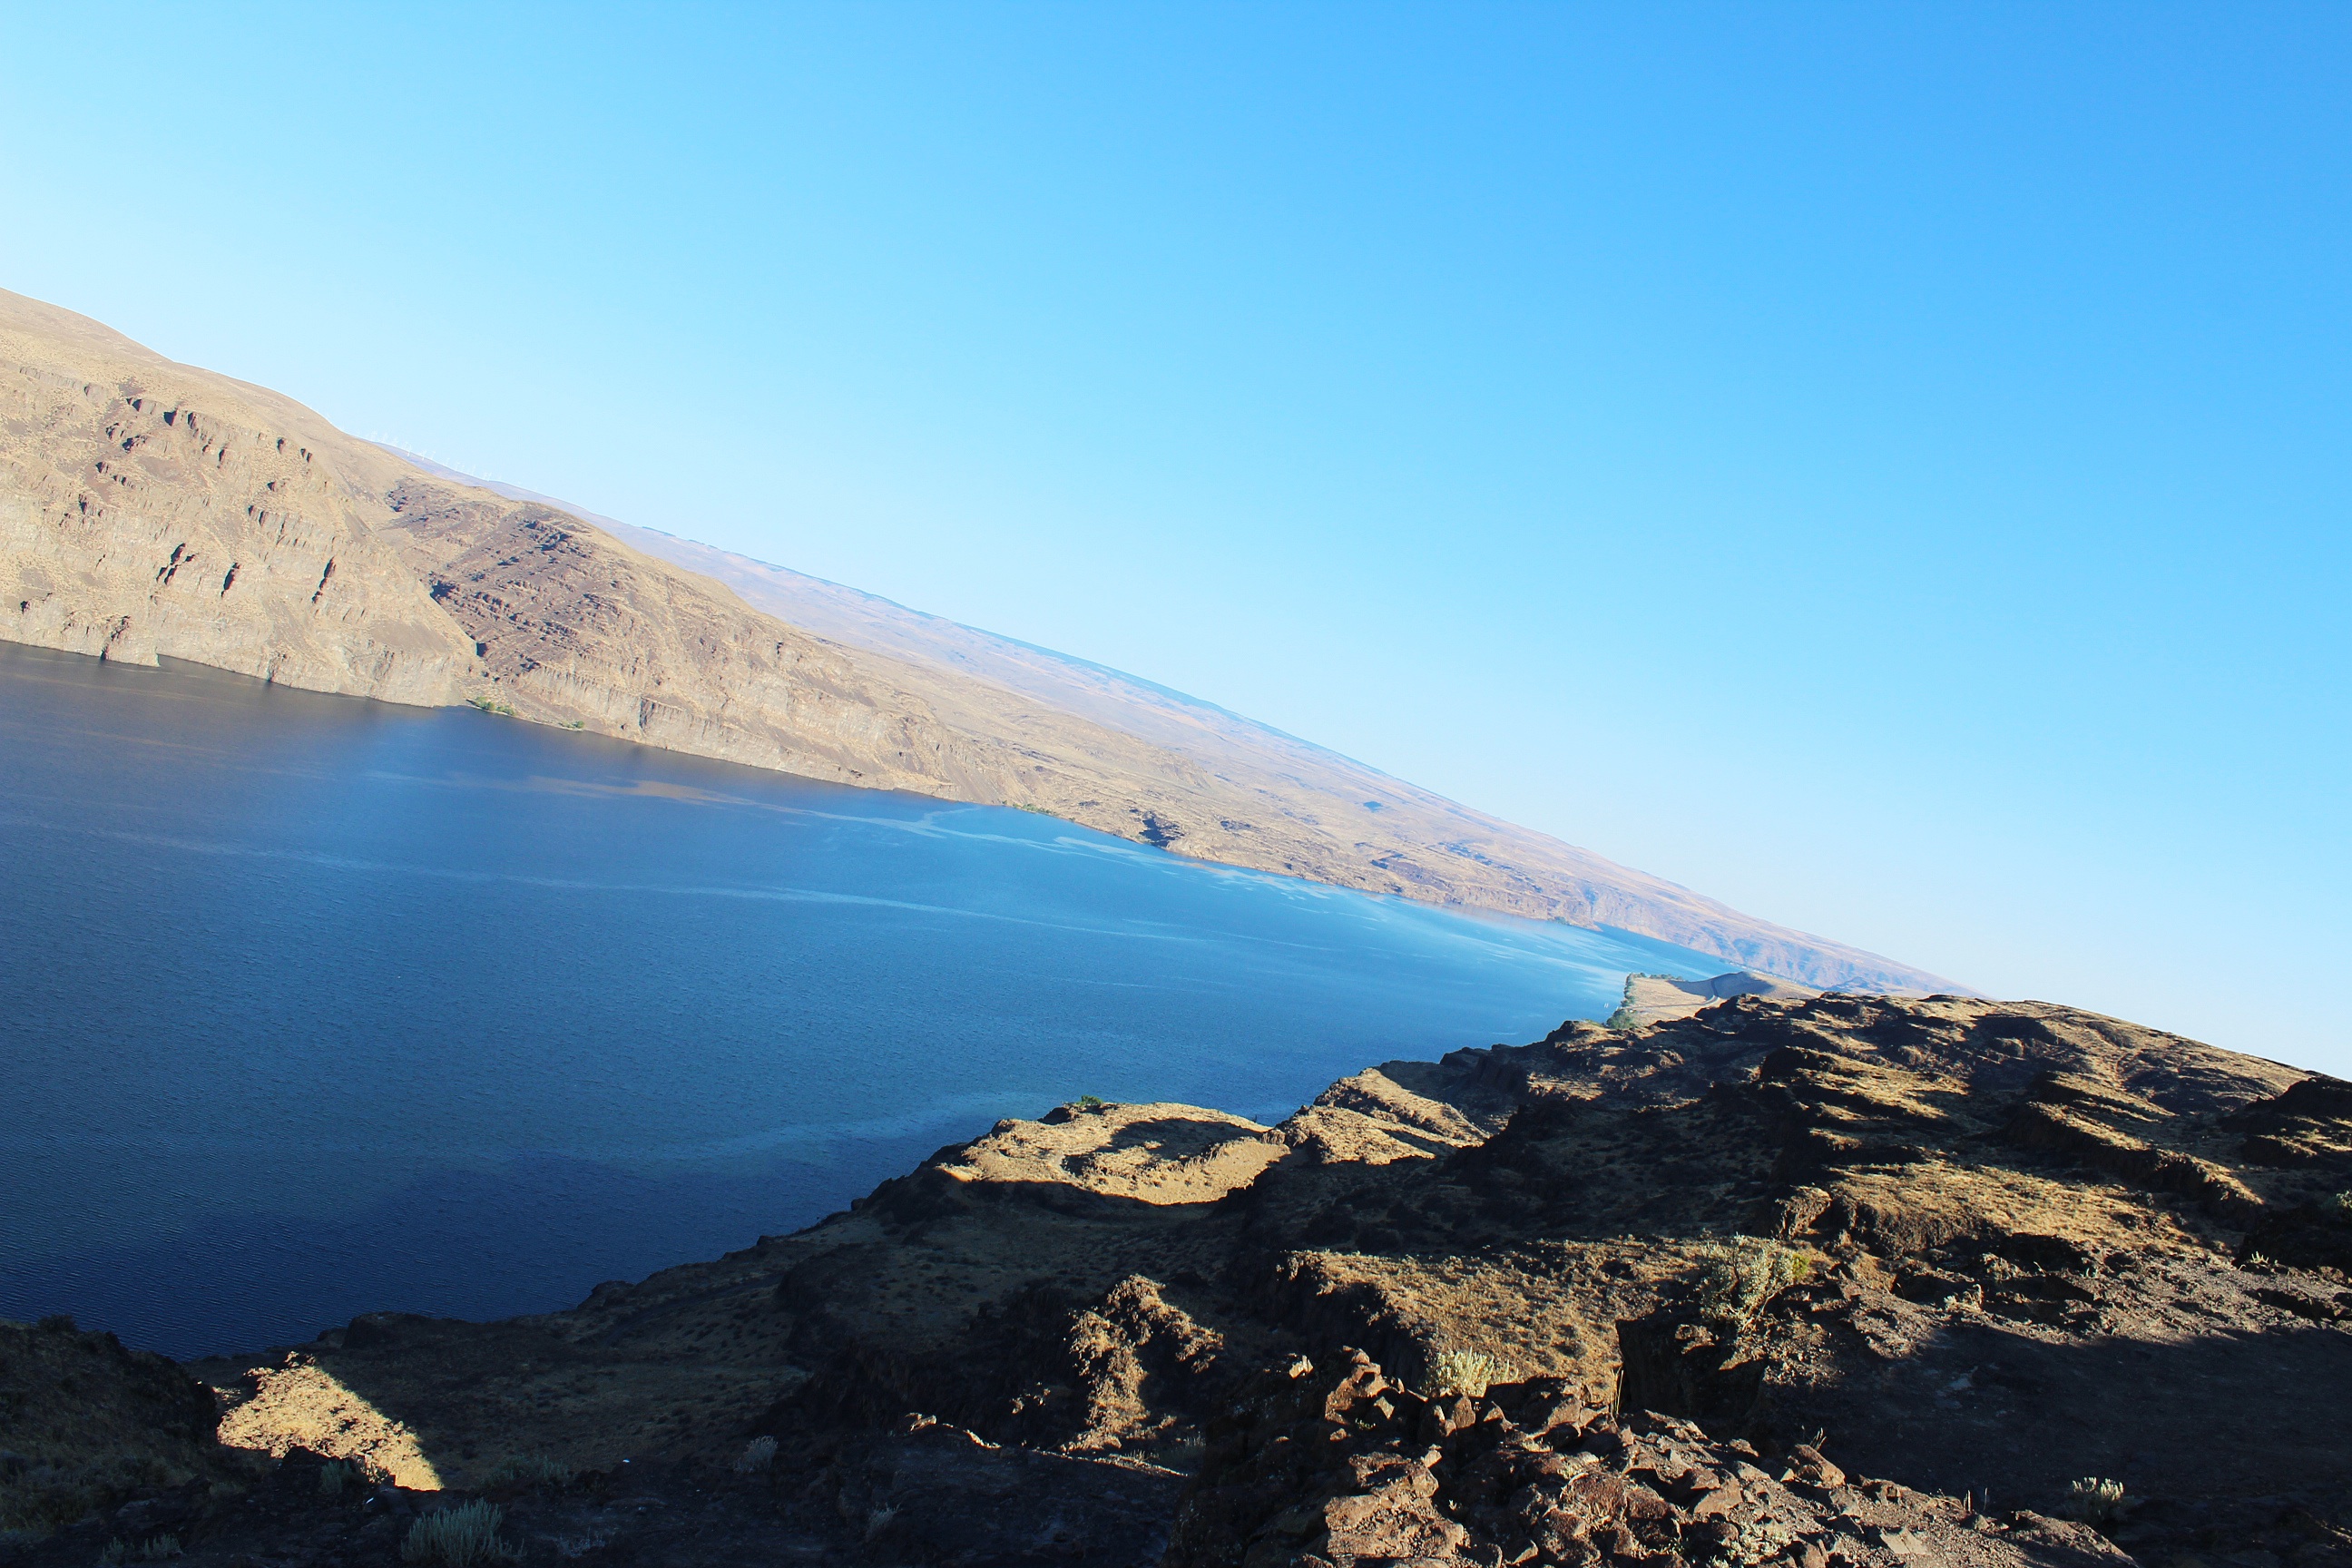
landscape, sea, coast, horizon, wilderness, mountain, hill, lake, adventure, mountain range, cliff, terrain, ridge, summit, geology, plateau, fell, crater lake, cape, landform, geographical feature, mountainous landforms